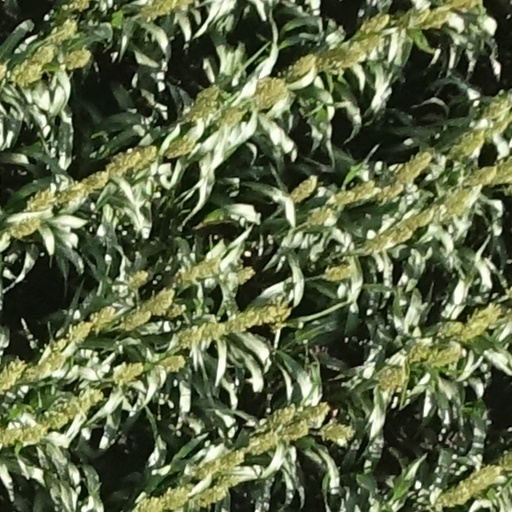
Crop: sorghum